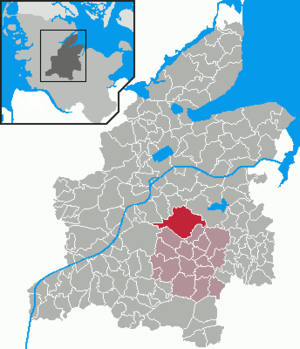
Emkendorf
Kort
Emkendorf er en kommune og en by i det nordlige Tyskland, beliggende i Amt Nortorfer Land i den sydøstlige del af Kreis Rendsborg-Egernførde. Kreis Rendsborg-Egernførde ligger i den centrale del af delstaten Slesvig-Holsten.